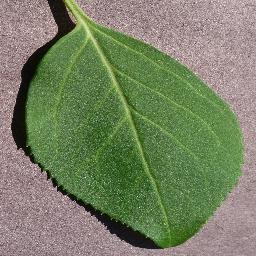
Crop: cherry
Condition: (including_sour)_healthy